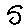
Label: 5